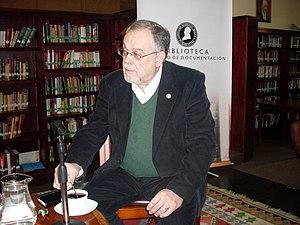
Mempo Giardinelli, né le 2 août 1947 à Resistencia, dans la province du Chaco, en Argentine, est un romancier et universitaire argentin.